Kings Bay Affair

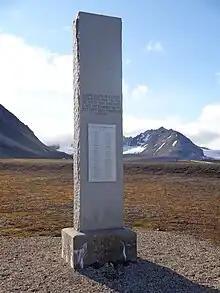
Memorial at Kings Bay in Svalbard

The Kings Bay Affair ("Kings Bay-saken") was a political issue in Norway that reached its apex in 1963 and brought down the government of Einar Gerhardsen and formed the basis for non-socialist coalition politics in Norway that persisted to the end of the 20th century. The affair was a dramatic episode in Norwegian history that portended the end of the Gerhardsen dynasty and the emergence of a more articulate and coherent political alternative in the non-socialist camp. It is also credited with galvanizing the radical socialist wing of Norwegian politics in time for the EU debate nine years later.